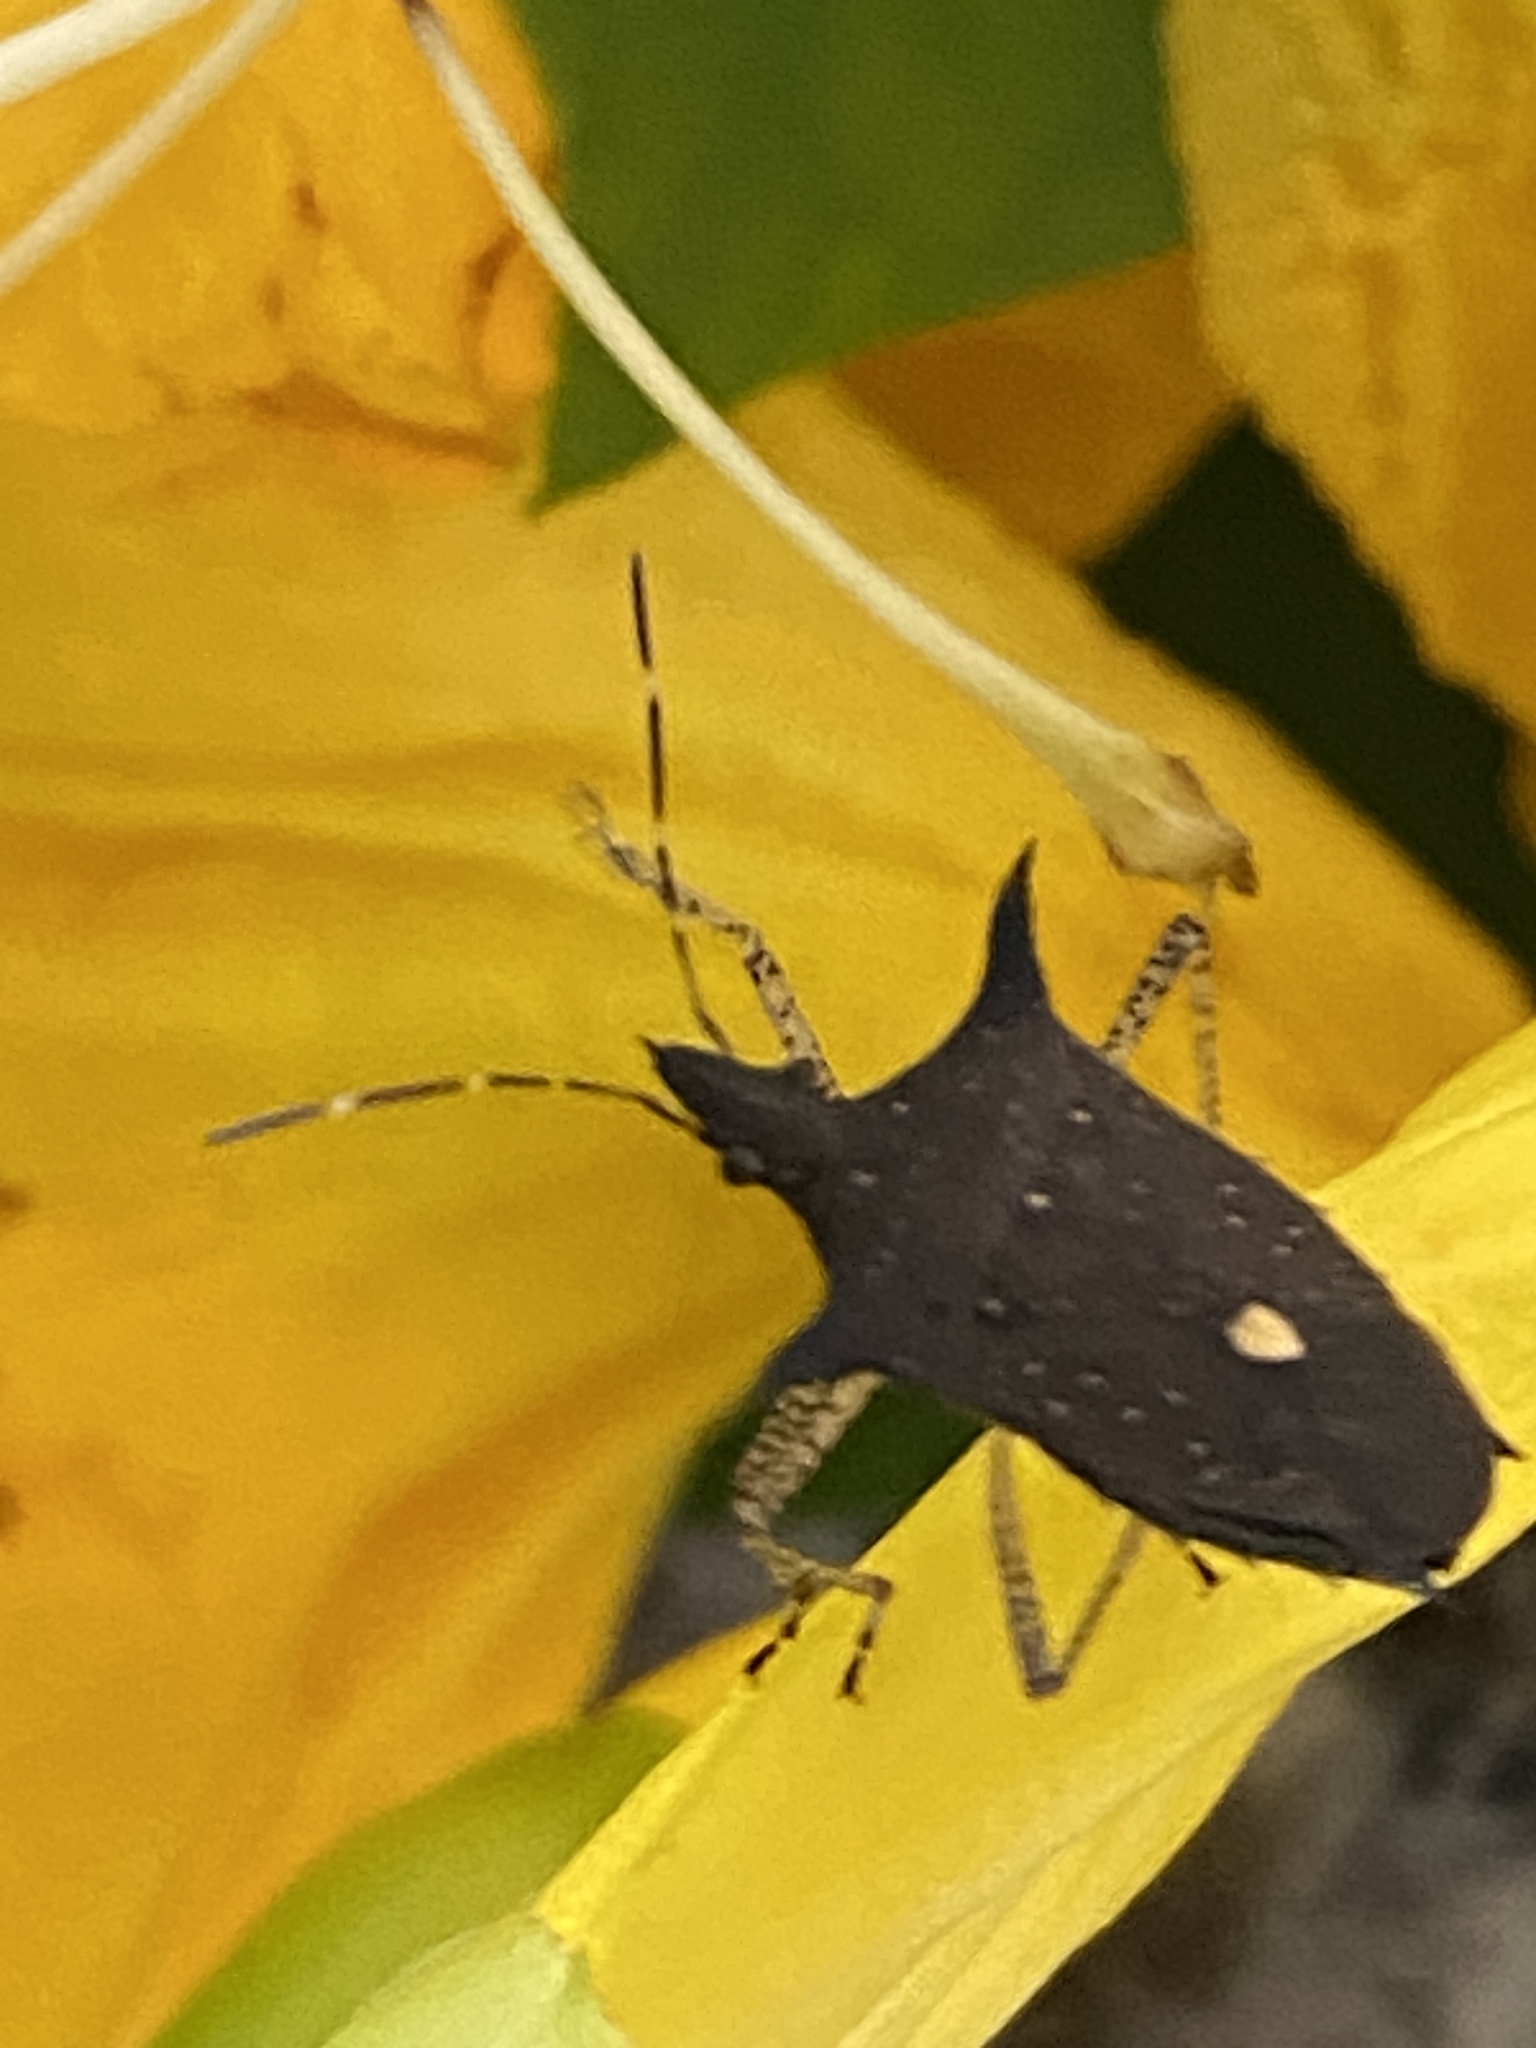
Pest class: stink_bug